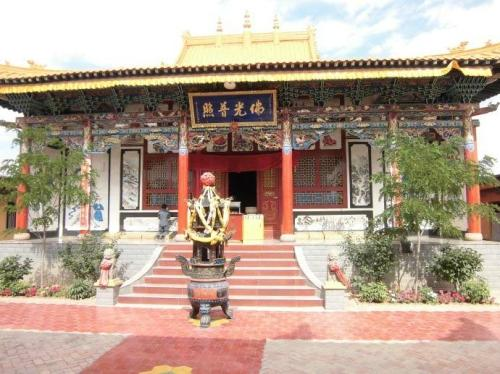
地标名称：清凉寺
所在城市：兰州市·永登县